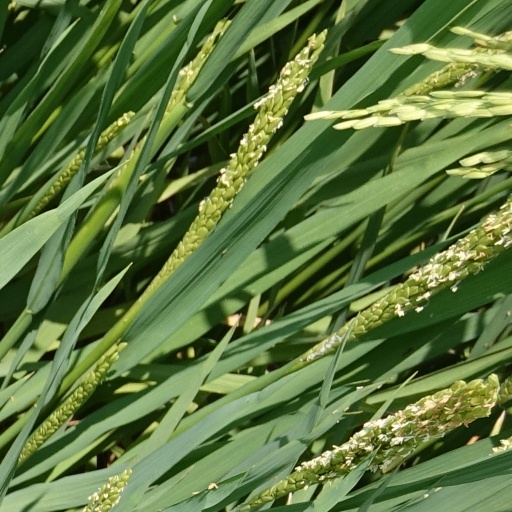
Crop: rice